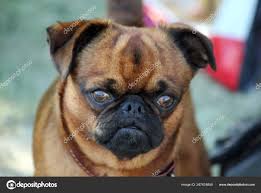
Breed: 209-n000042-Brabancon_griffo